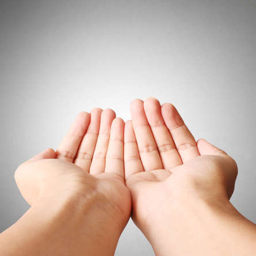
open palm a hand gesture isolated on white background photo